Religion in Scotland

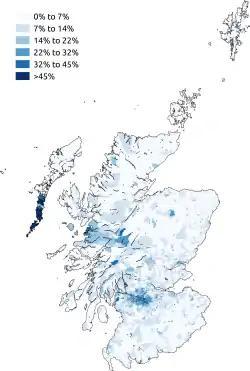
Percentage claiming to be Catholic in the 2011 census in Scotland

During much of the 20th century and beyond, significant numbers of Catholics emigrated to Scotland from Italy, Lithuania, and Poland. According to the catholic Bishops' Conference of Scotland, there were 676.000 Catholics in 2023.